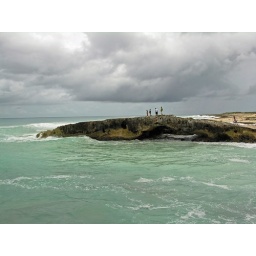
Cool little land bridge over the ocean in Cozumel